Dirk Meinerts Hahn

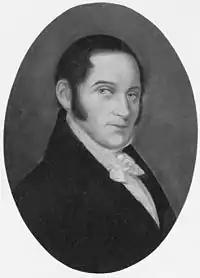

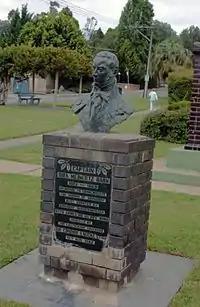
Monument to Hahn in Hahndorf

Captain Dirk Meinerts Hahn, sometimes spelt Dirk Meinertz Hahn (born 1804 in Westerland, Sylt, died 1860) was the captain of the ship "Zebra" that he captained to South Australia where the town of Hahndorf was named after him. A monument dedicated to him in Hahndorf was unveiled in 1939.